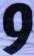
Number: 9